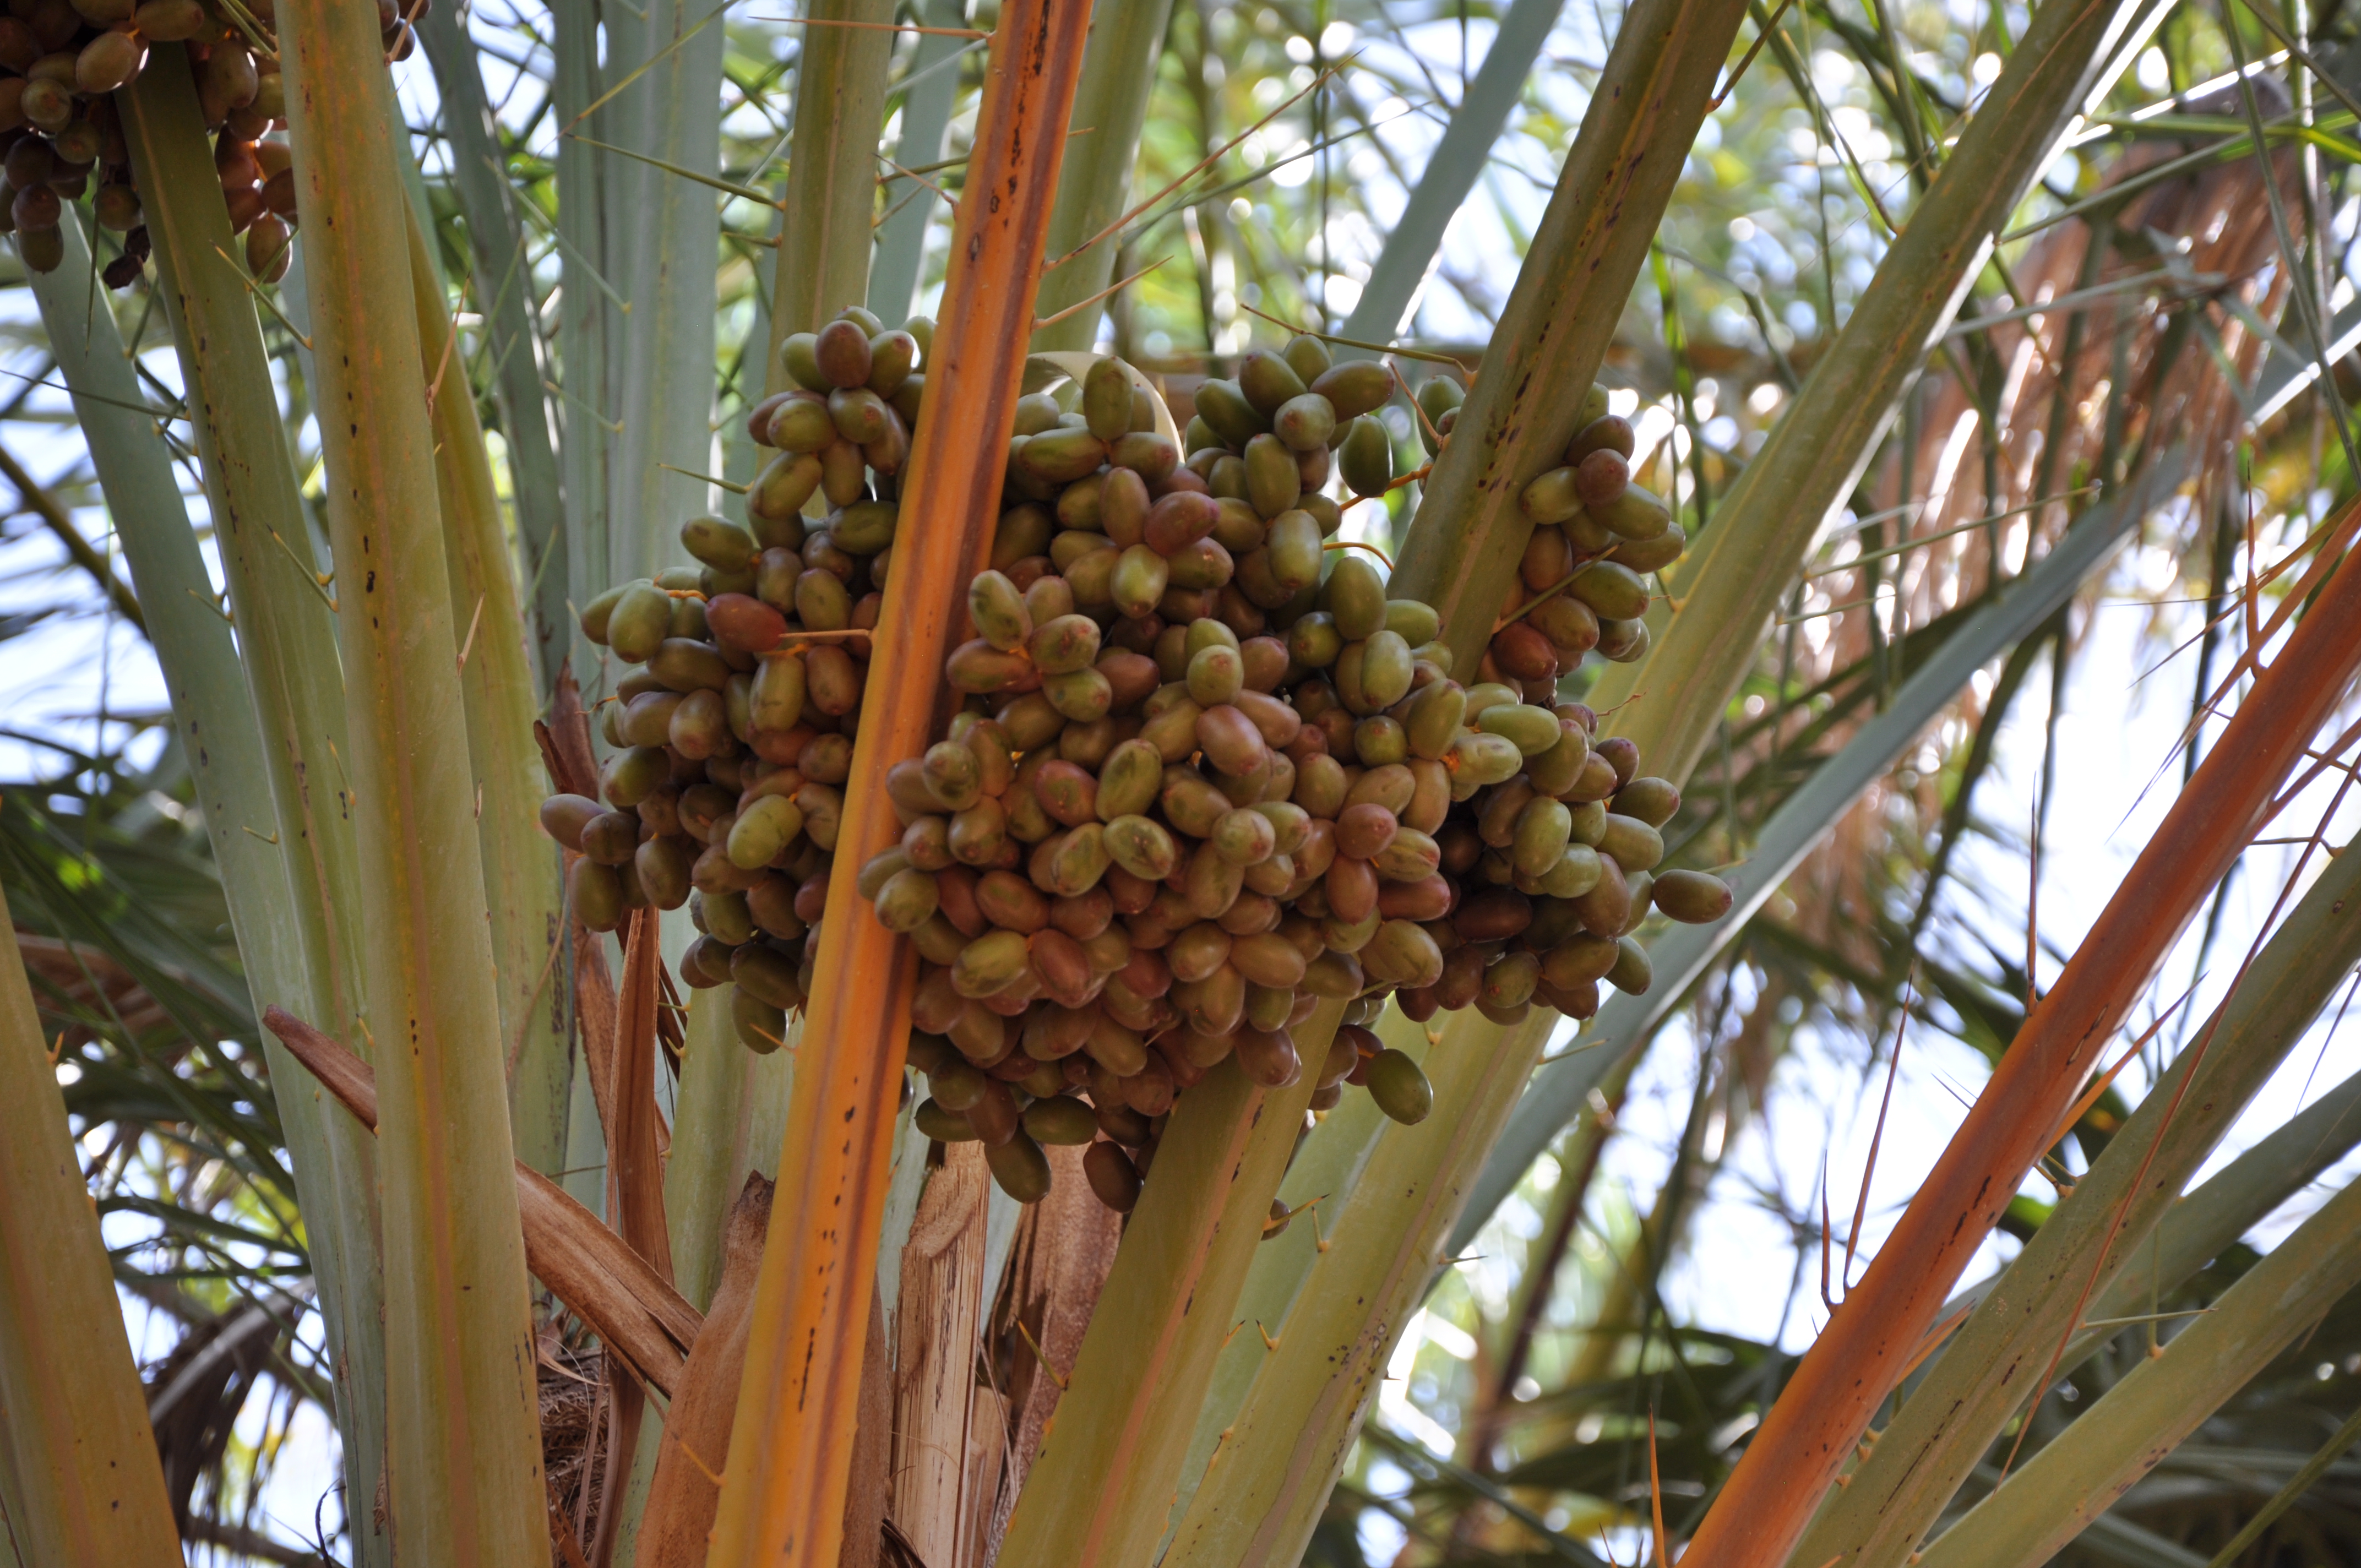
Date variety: bouisthami